Cox-Morton House

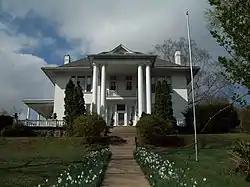
Cox-Morton House, April 2009

Cox-Morton House, also known as Home Hall, is a historic home located at Charleston, West Virginia. It was built in 1902, for Frank Cox, secretary of Republic Coal Co., the West Virginia Colliery Co., and the Carbon Coal Co. He was known in West Virginia as the "Great Wildcatter". His daughter Alice Boyd Cox married James Morton of the Morton Coal Co. It is an American Foursquare-style house. It features a ballustrated terrace around two sides of the house and a doric portico, added in the 1920s.